6th (Volunteer) Battalion, Royal Anglian Regiment

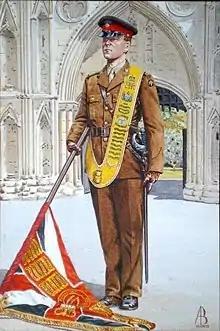
6 Royal Anglian Officer with the Bn colours at the Abbey Gate from a painting by & with the permission of Alix Baker, 1996.

In 1992, as part of the Options for Change reform announced following the Dissolution of the Soviet Union, the battalion was reduced to a three company order of battle, thereby bringing it in-line with the Regular's infantry battalions.